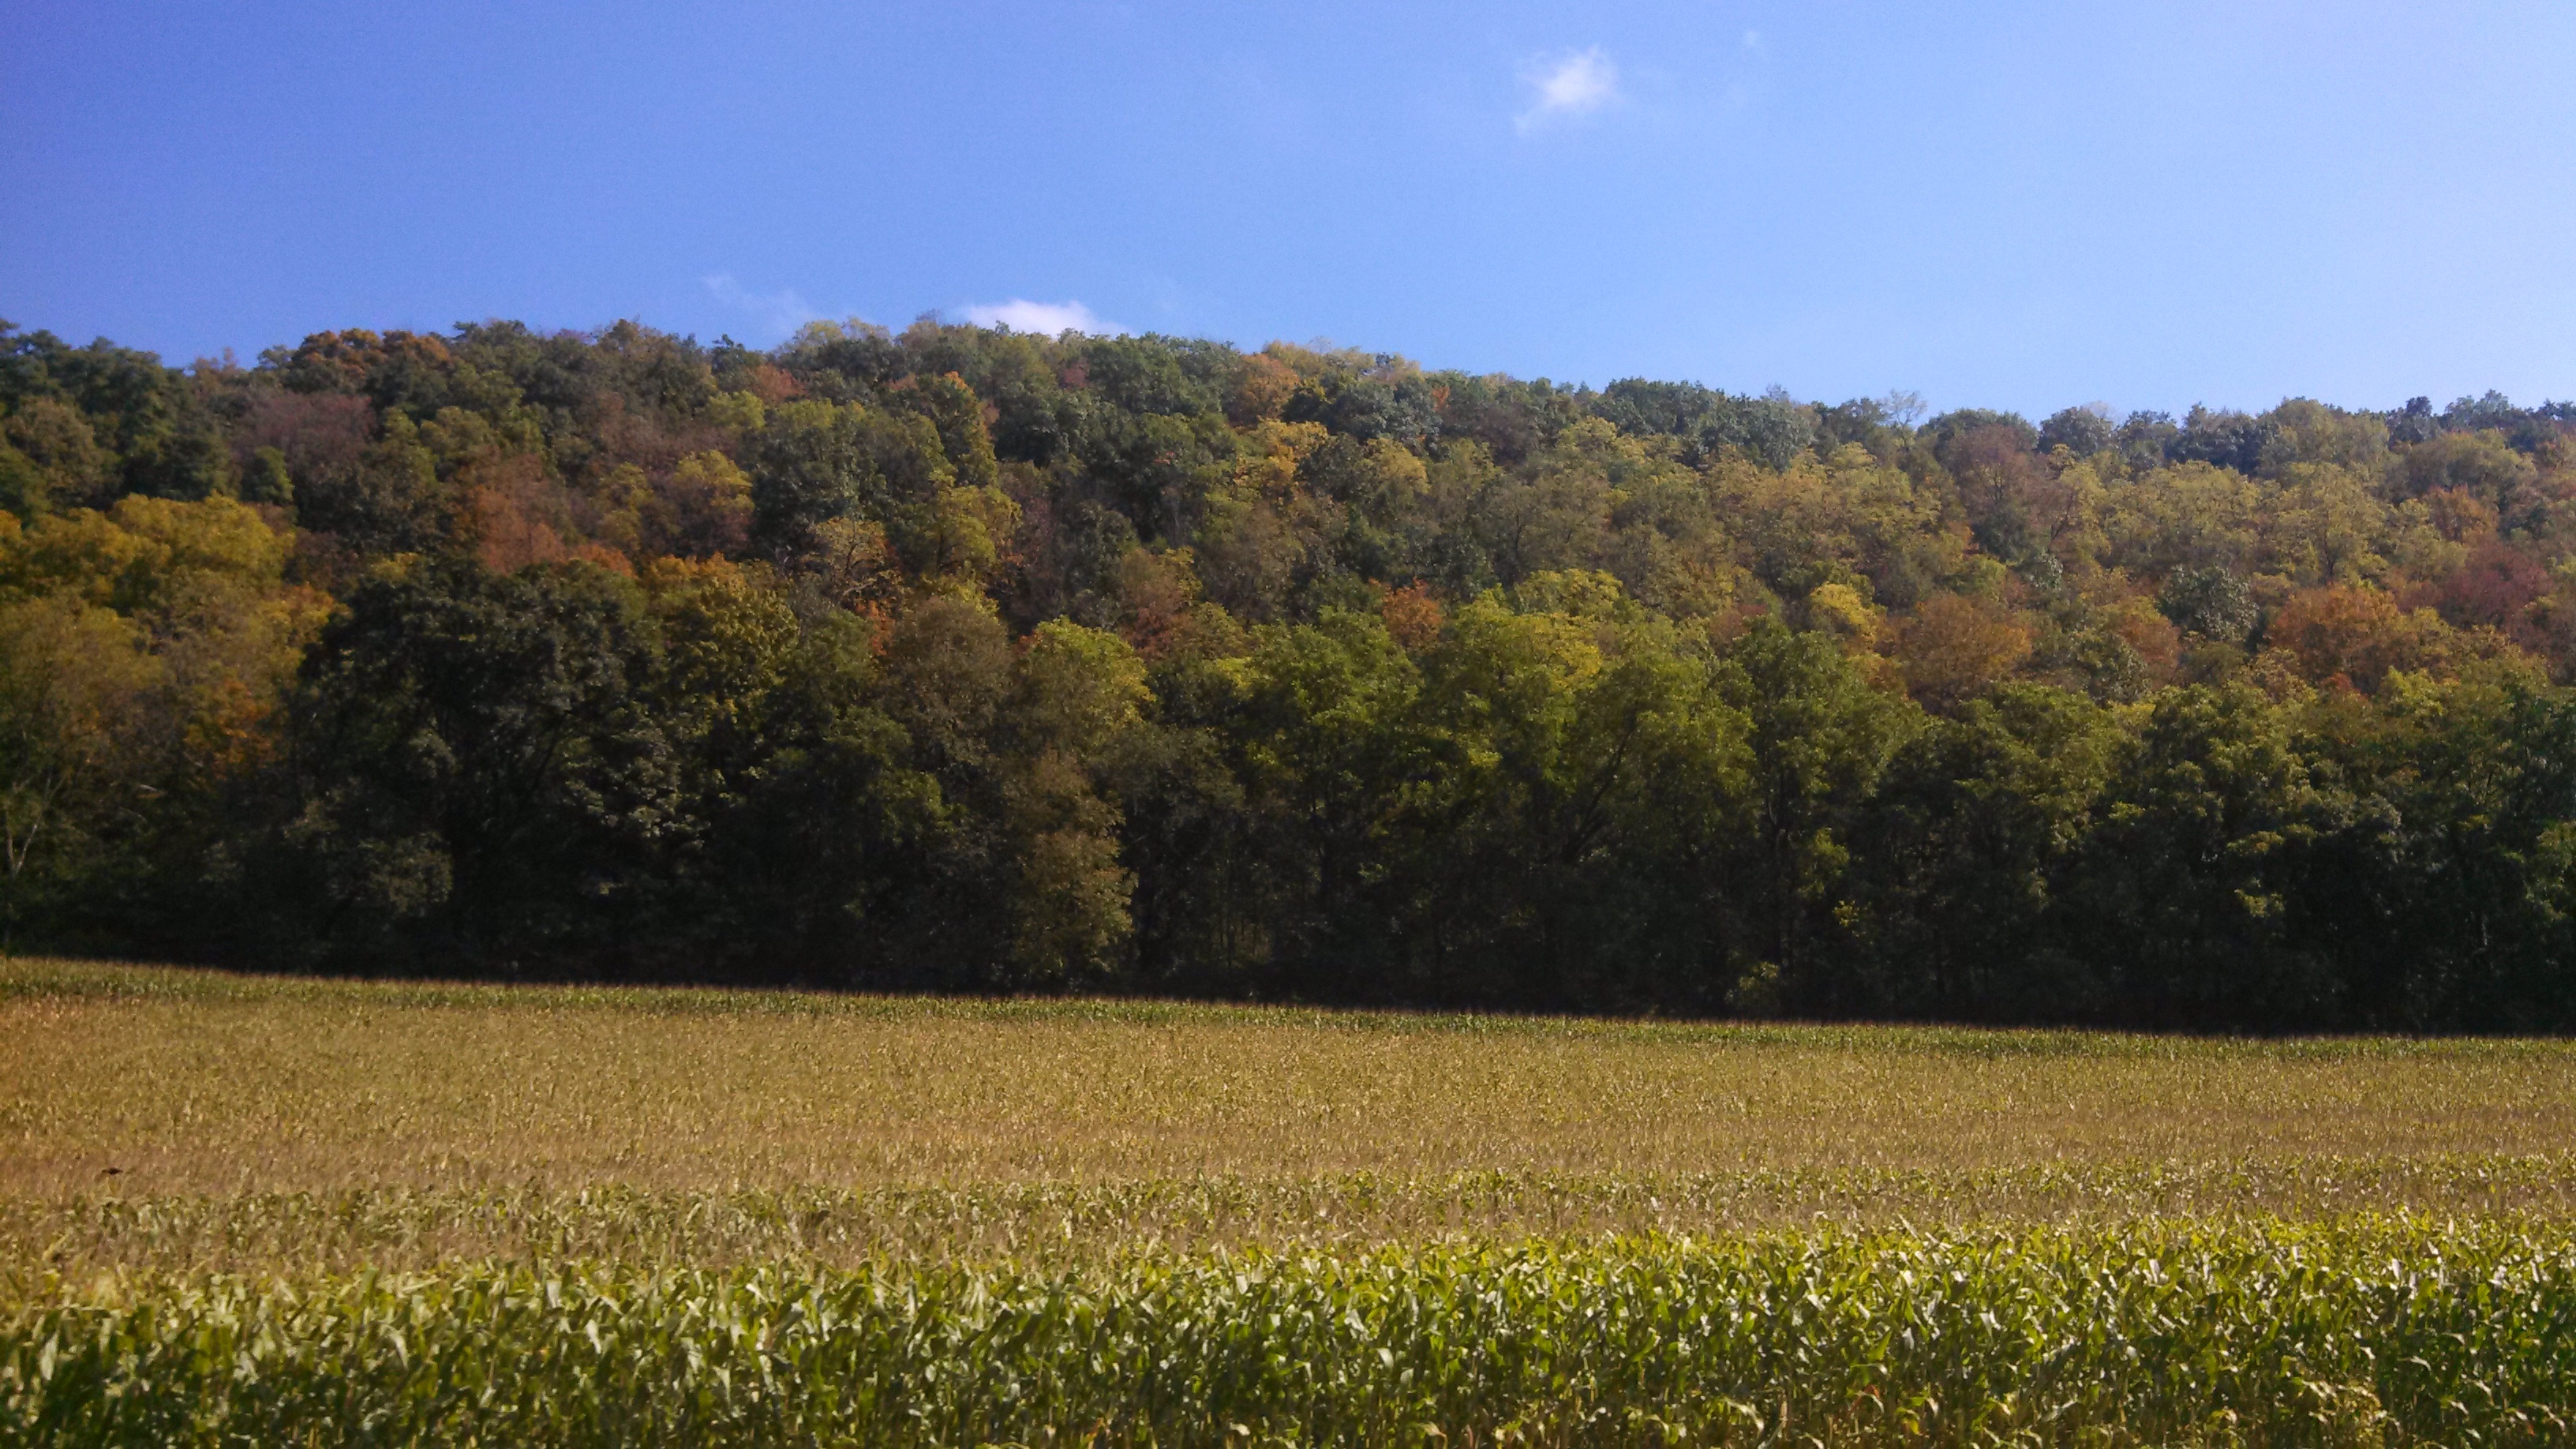
landscape, tree, nature, forest, grass, horizon, mountain, plant, sky, field, farm, meadow, grain, prairie, countryside, sunlight, morning, leaf, fall, hill, flower, land, country, rural, farming, crop, pasture, autumn, corn, agriculture, plain, farmland, agricultural, outdoors, grassland, cornfield, plateau, habitat, ecosystem, rural area, natural environment, grass family